Drumanagh

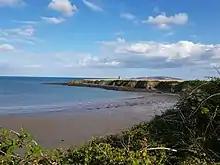
View from Loughshinny of Drumanagh with its Martello Tower

Drumanagh is a headland near the village of Loughshinny, in the north east of County Dublin, Ireland. It features an early 19th-century Martello tower and a large (200,000 m) Iron Age promontory fort which has produced Roman artefacts.